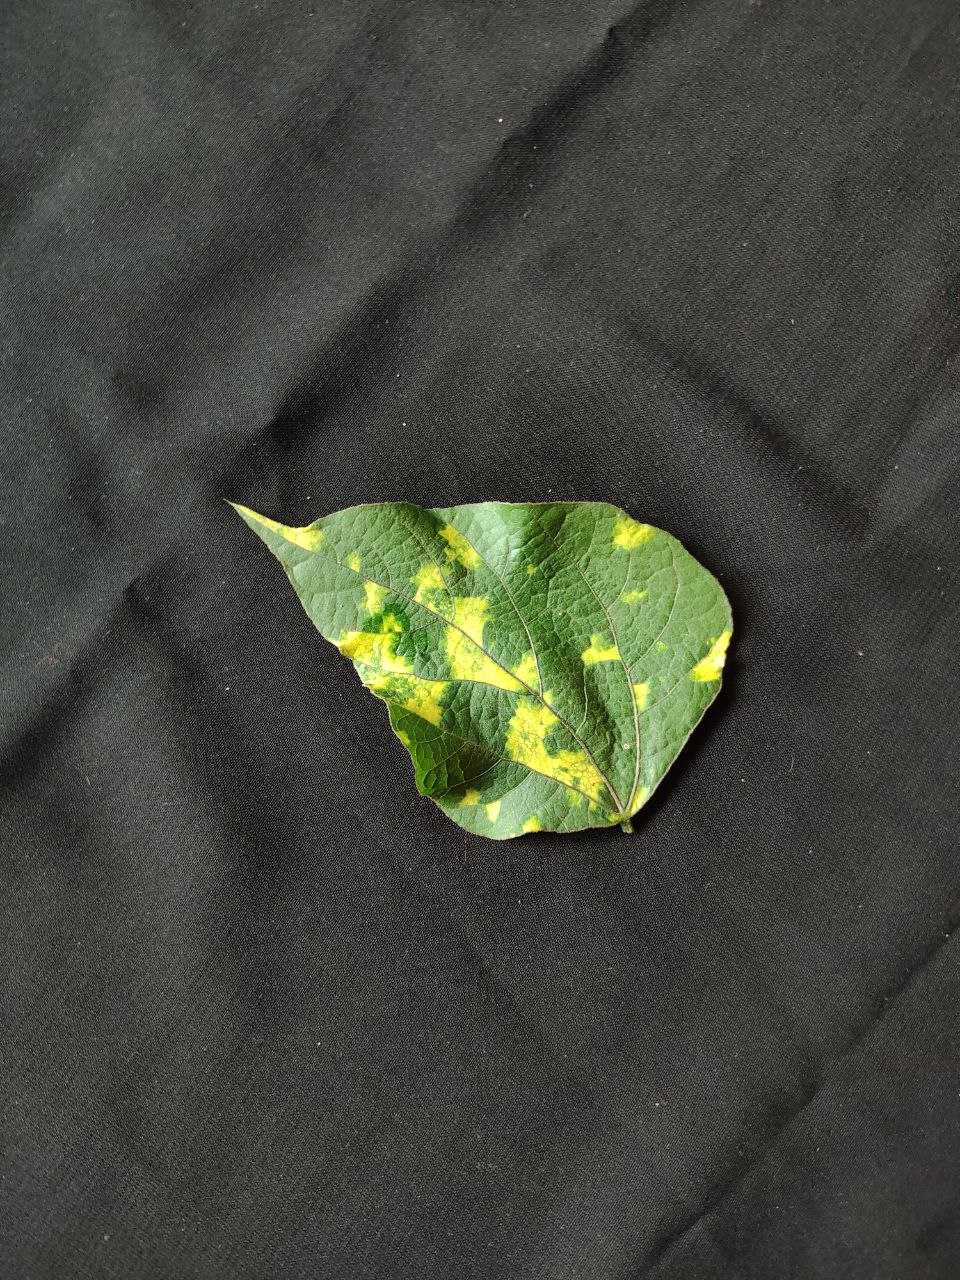
Crop: bean
Leaf condition: Mosaic Virus